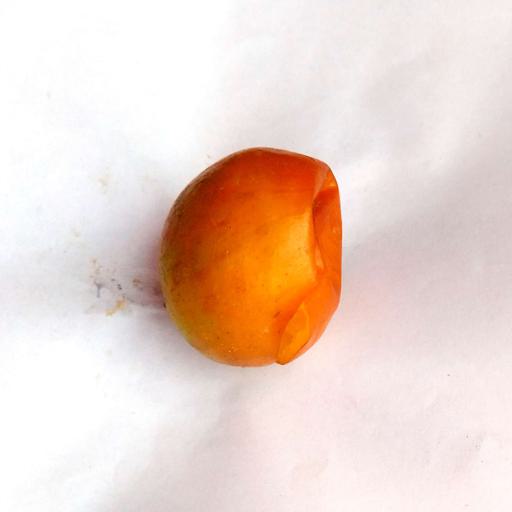
Label: bruised